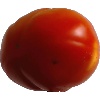
Label: Tomato 1